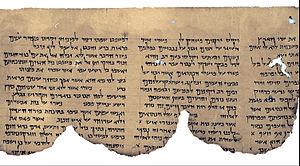
Le pesher est un terme hébreu désignant une méthode d'interprétation de la Bible dont on trouve plusieurs exemples écrits parmi les manuscrits de la mer Morte et en particulier parmi la centaine qui sont attribués à un mouvement qui se présente comme le Yahad, souvent identifié à un groupe proche ou issu de ce que les sources antiques nomment « Esséniens ». Elle interprète les prophéties bibliques comme si elles se rapportaient à la période contemporaine. Selon cette méthode, le contexte historique d'origine n'est plus pris en compte. Elle actualise les textes de la Bible et donne une interprétation eschatologique des événements actuels. L’appellation pesher vient de leur style de rédaction : un passage biblique est cité puis son commentaire est introduit par l'expression « l'interprétation de la chose est » ou « son interprétation est ». Cette méthode d'interprétation présente des parallèles avec la lecture de la Bible hébraïque par les auteurs du Nouveau Testament.